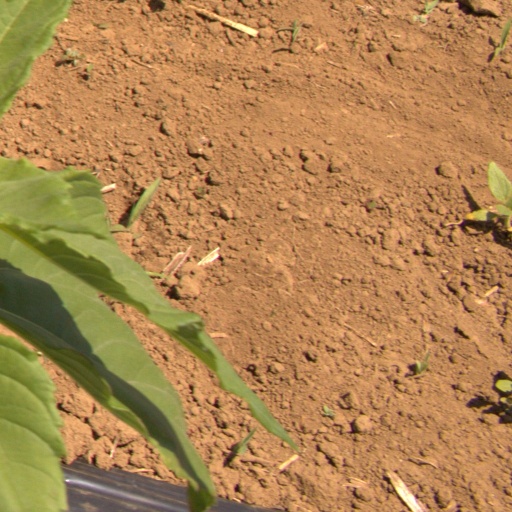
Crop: Jerusalem artichoke